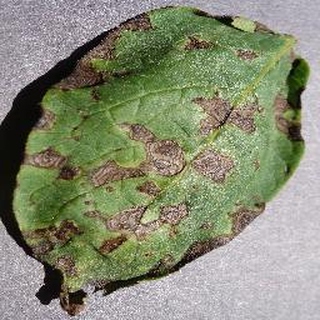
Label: potato_early_blight